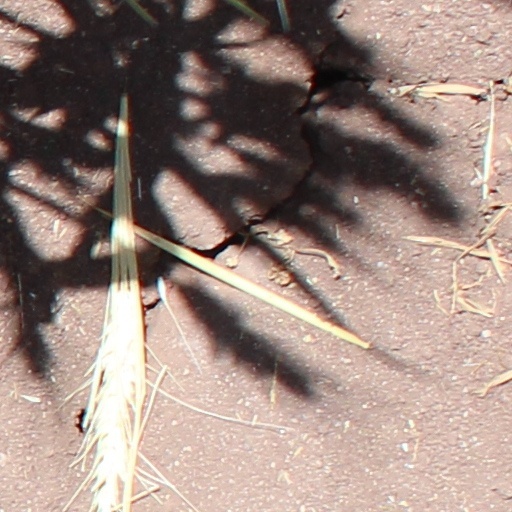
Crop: wheat